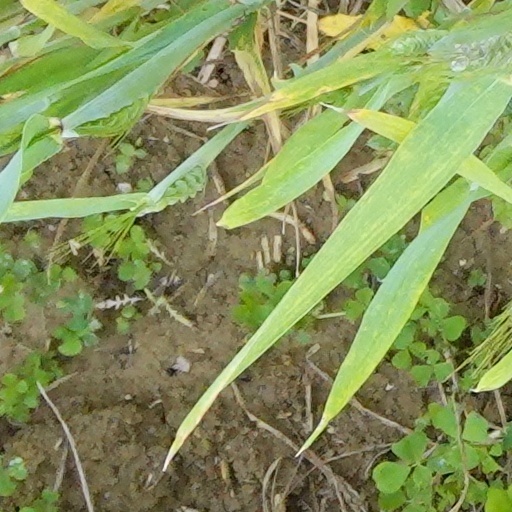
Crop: wheat